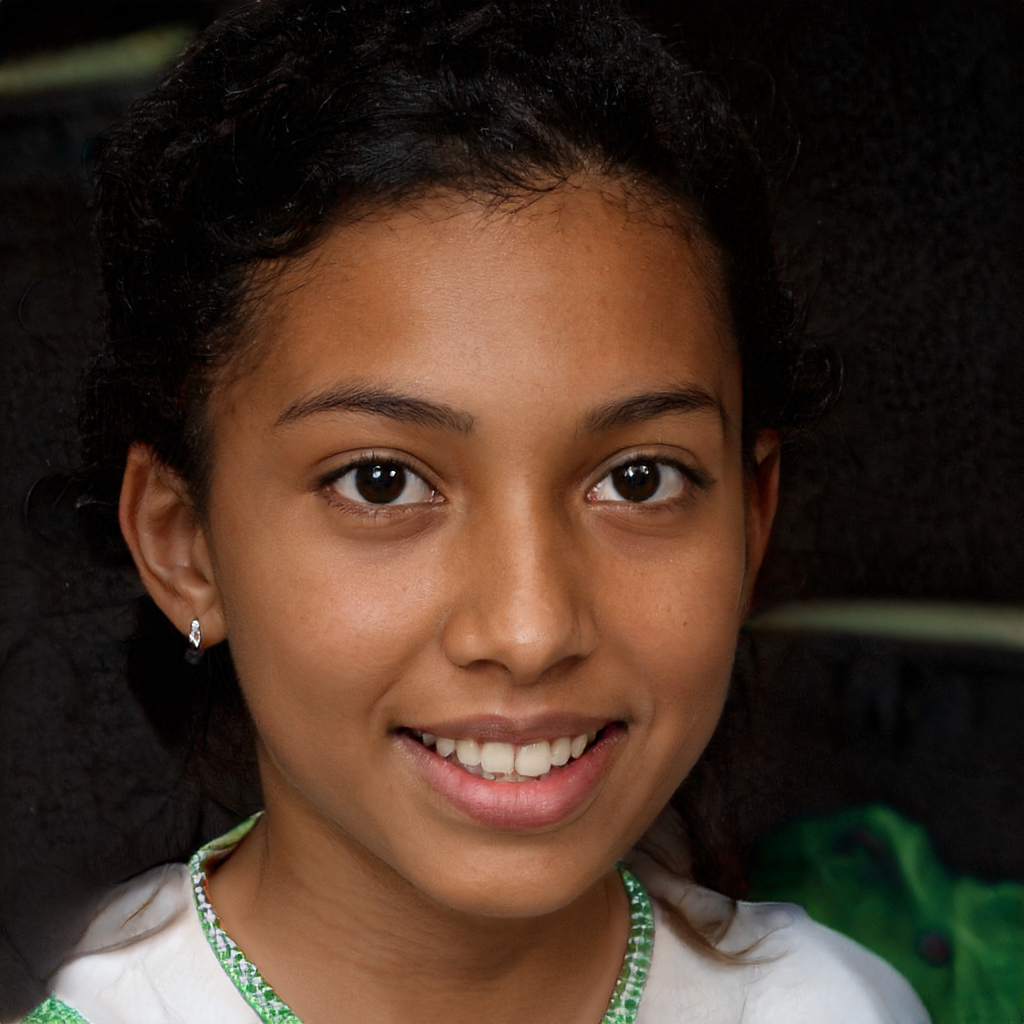
Portrait style: Real Portrait